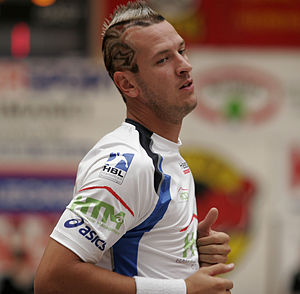
Pascal Hens
Pascal Hens er en tysk håndboldspiller, der spiller for HC Midtjylland. Tidligere var han i den tyske Bundesligaklub HSV Hamburg, hvor han kom til klubben i 2003 fra ligarivalerne SG Wallau-Massenheim.